Rehbar (rocket family)

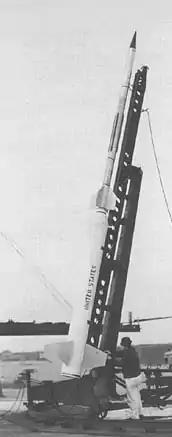
An American Nike-Cajun rocket. Rehbar-I was based on Nike-Cajun rockets.

Rehbar is a series of sounding rockets launched into the upper atmosphere by Pakistan's Space and Upper Atmosphere Research Commission (SUPARCO). Rehbar-I, a two-stage solid fuel rocket, was the first rocket launched by SUPARCO, on 7 June 1962.